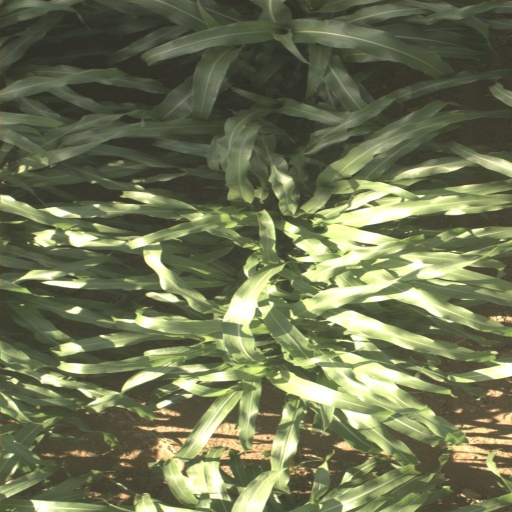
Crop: sorghum